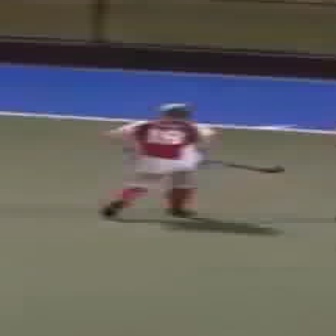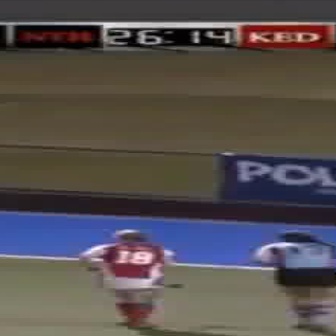
  Please identify the target specified by the bounding box [96,101,215,218] in the first image and locate it in the second image. Return the coordinates in [x_min,y_min,x_max,y_max] format.
Answer: [74,228,176,329]